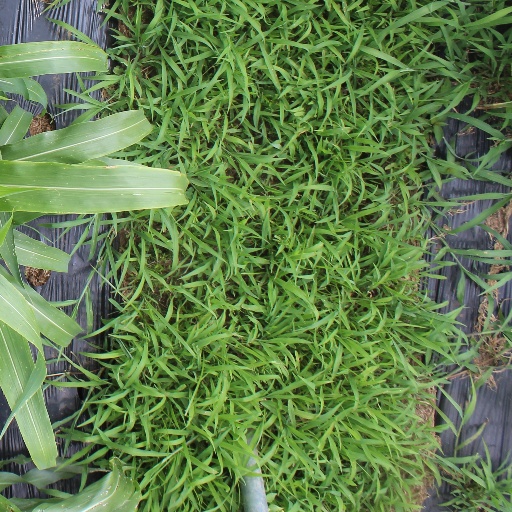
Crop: sorghum